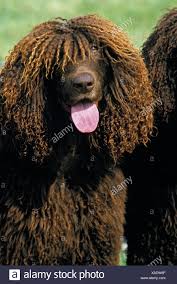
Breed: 219-n000066-Irish_water_spaniel